Umi zatō

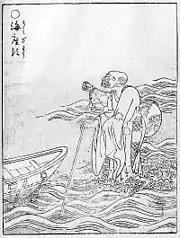
from the "Gazu Hyakki Yagyō" by Toriyama Sekien

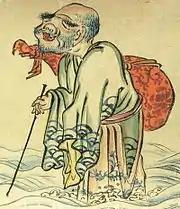
from the "Hyakki Yagyō Emaki" of the Matsui Library in Yatsuhiro, Kumamoto Prefecture

In "yōkai" depictions, they are depicted looking like a giant "biwa hōshi" standing above the sea holding a rod in the right hand and carrying a pipa on their back. There is no accompanying explanatory text in the or , so it is unknown what kind of this was intended to be. The researcher considers it a that has existed only in these paintings.